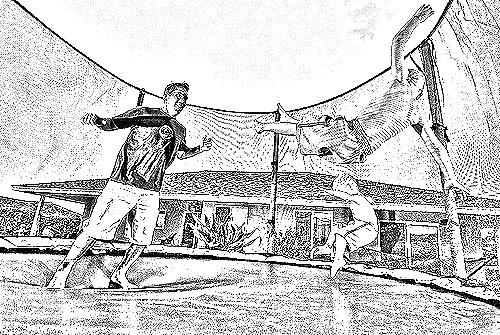
Portrait style: Sketch Portrait